Kamikambai Station

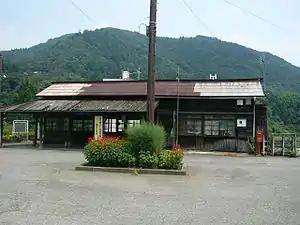
Kamikambai Station, August 2004

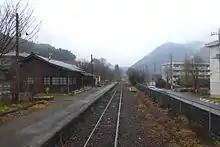
Station platforms, and station building, 2015.

Kamikambai Station is a station on the Watarase Keikoku Line and is 12.4 kilometers from the terminus of the line at .